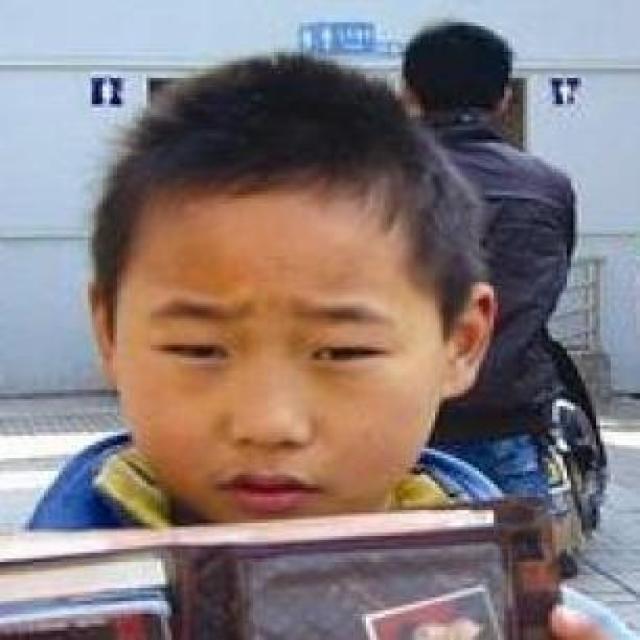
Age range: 0-12